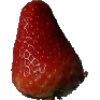
Label: Strawberry 1